Ratsey and Lapthorn

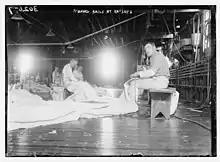
Ratsey's sail making company on City Island in 1914

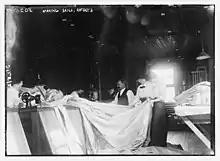
Ratsey's sail making company on City Island in 1914

Ratsey & Lapthorn is a British sail making company based in Cowes on the Isle of Wight, England and they had a loft in the United States. The loft was on Schofield Street on City Island, in the Bronx. It is one of the oldest and largest sail maker in the United States.